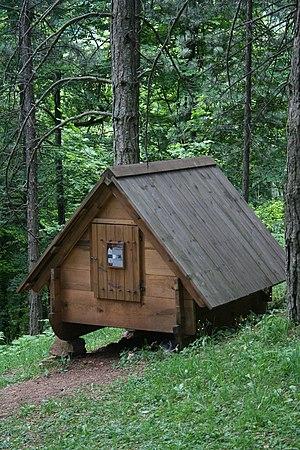
L'écomusée Staro selo à Sirogojno se trouve à Sirogojno, dans la municipalité de Čajetina et dans le district de Zlatibor, en Serbie. En raison de sa valeur patrimoniale, il est inscrit sur la liste des monuments culturels d'importance exceptionnelle de la République de Serbie.